Per Henriksen (Danish footballer)

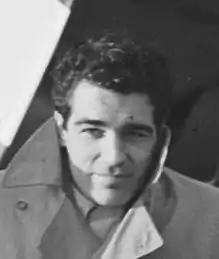
Henriksen in 1955

Per Henriksen (15 August 1929 – 7 August 2007) was a Danish footballer. He played in 14 matches for the Denmark national football team from 1953 to 1956.